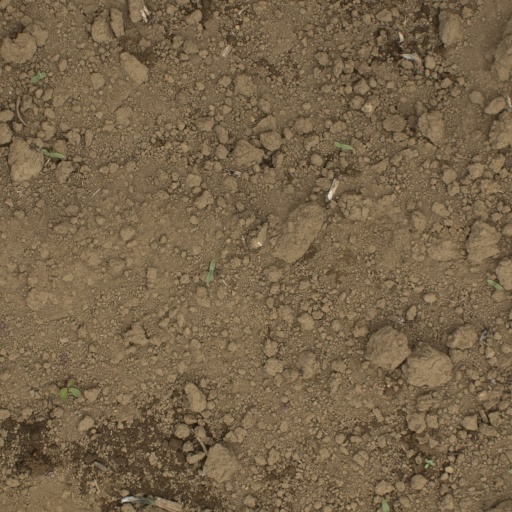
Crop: Jerusalem artichoke